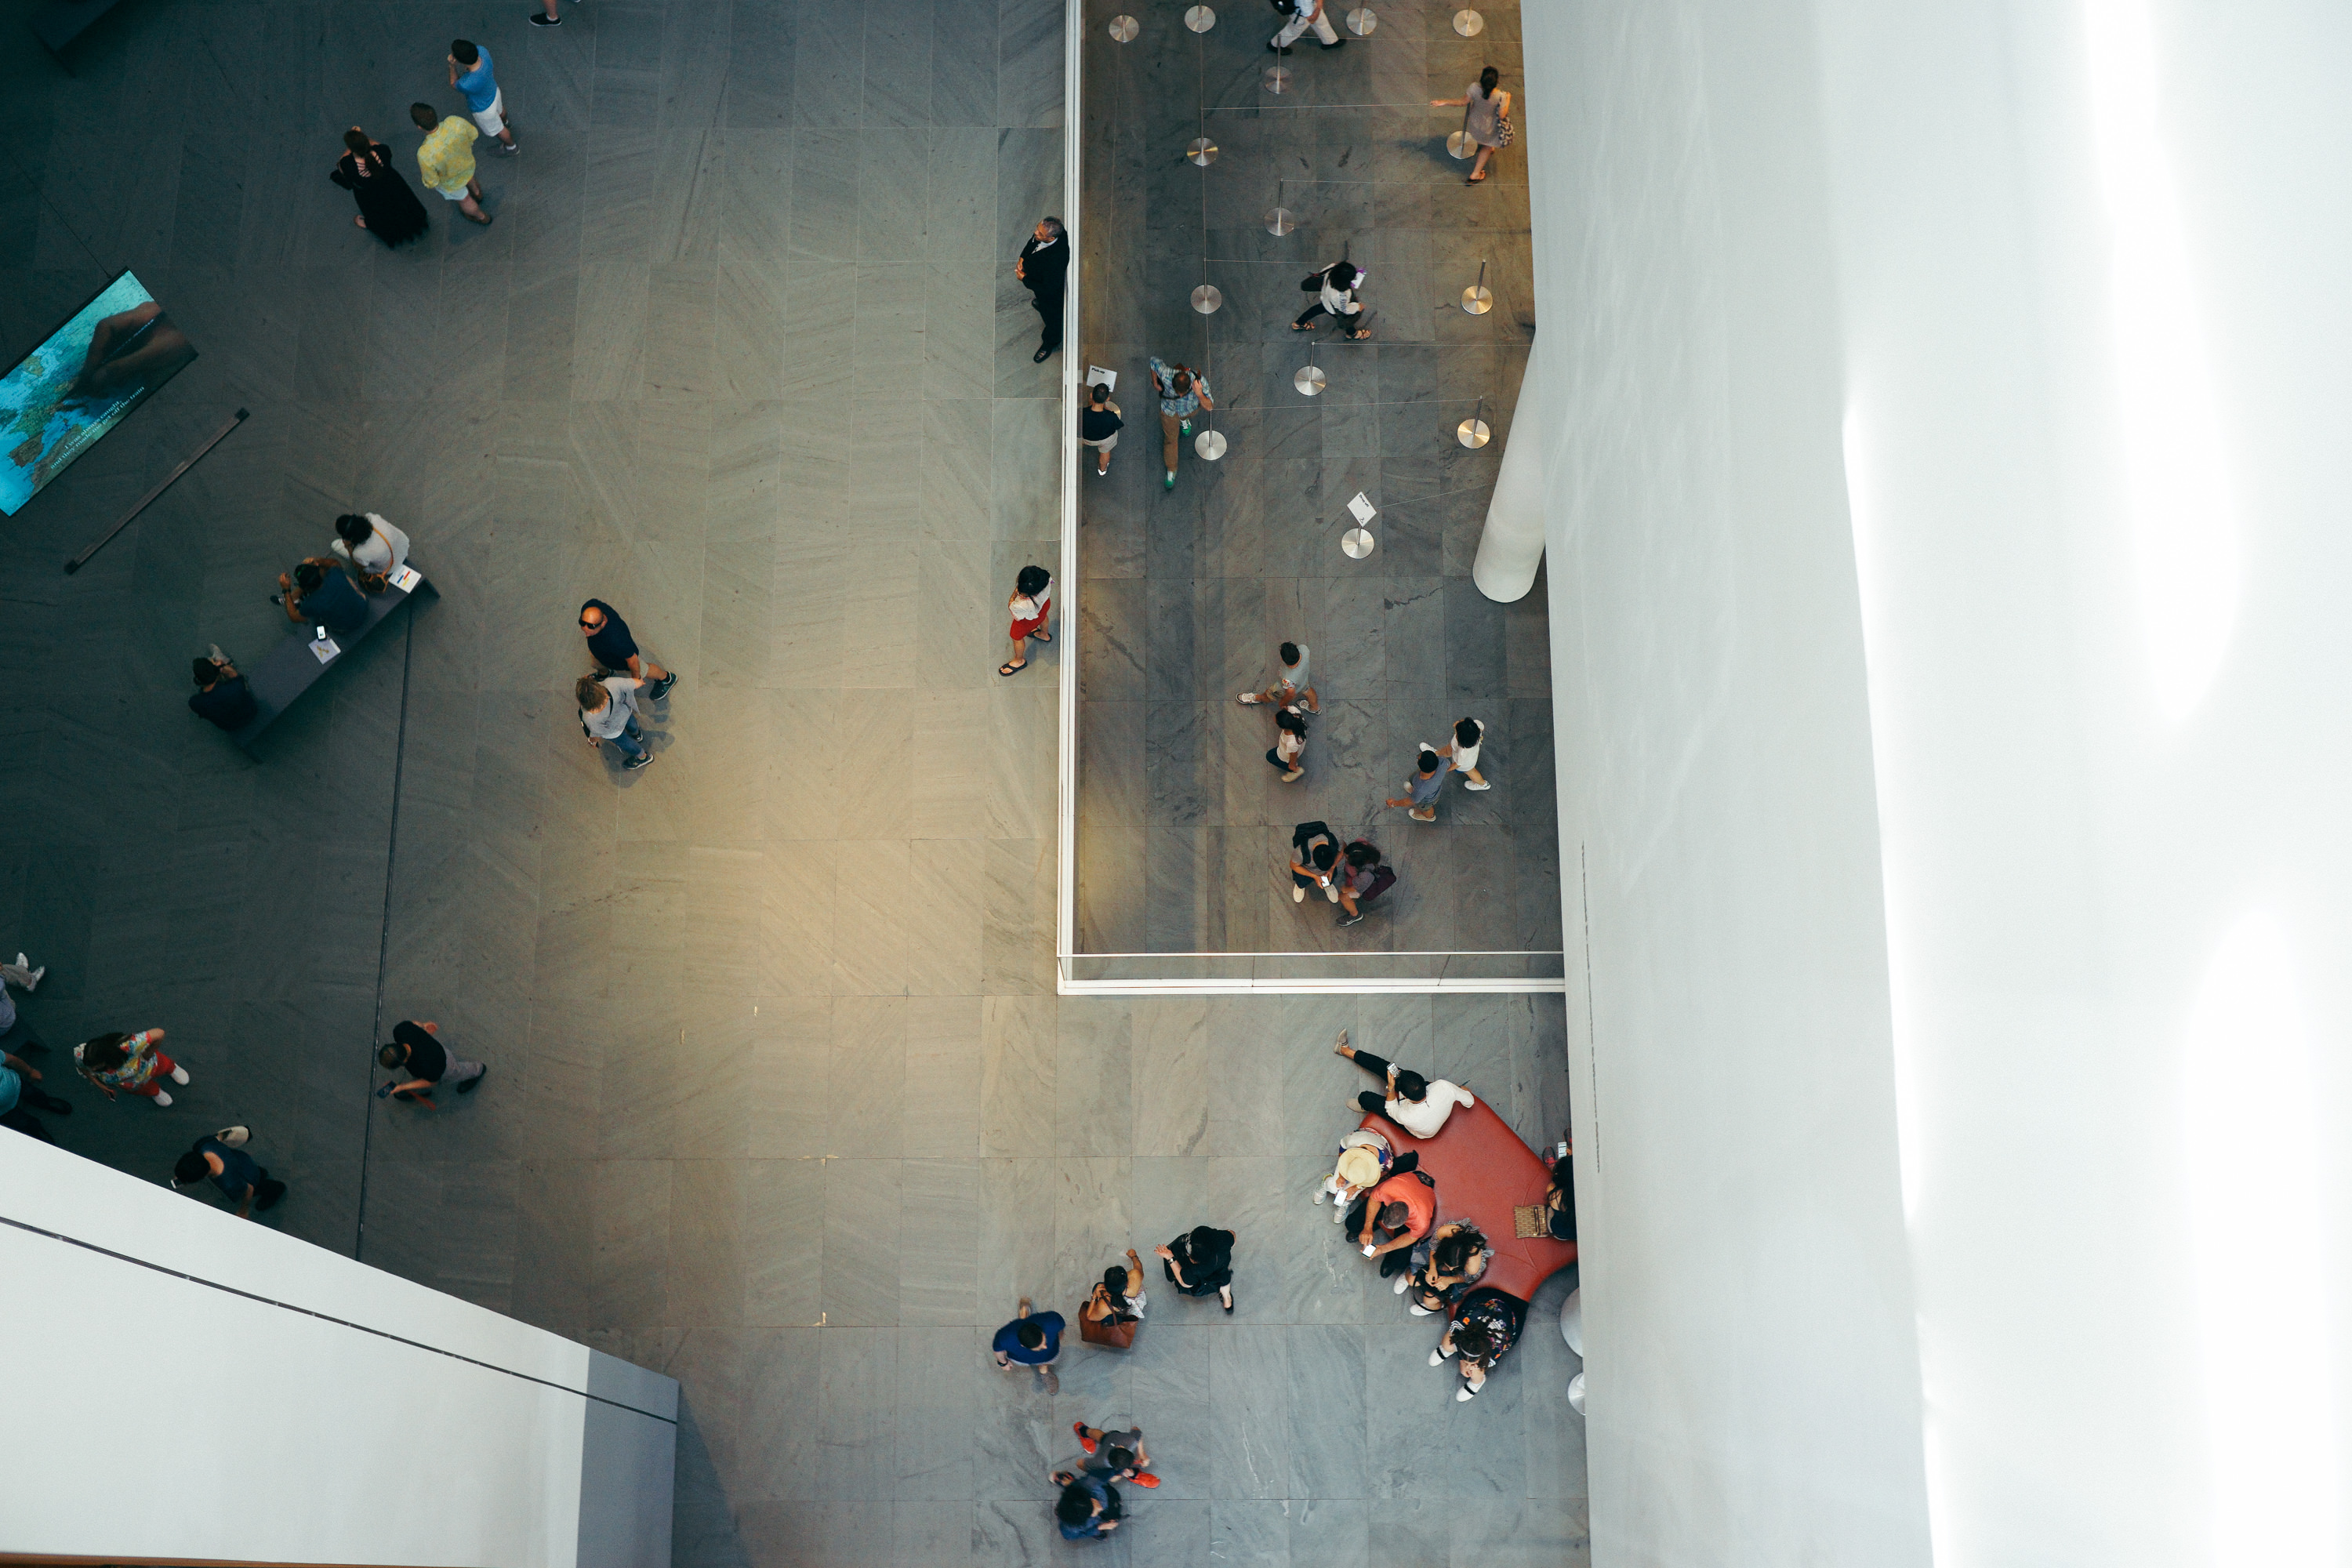
architecture, group, people, floor, city, wall, crowd, recreation, pattern, color, blue, room, interior design, top view, indoors, design, flooring, steel and concrete structure, tiled floors